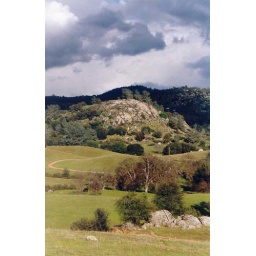
Rain clouds over rock Mt.